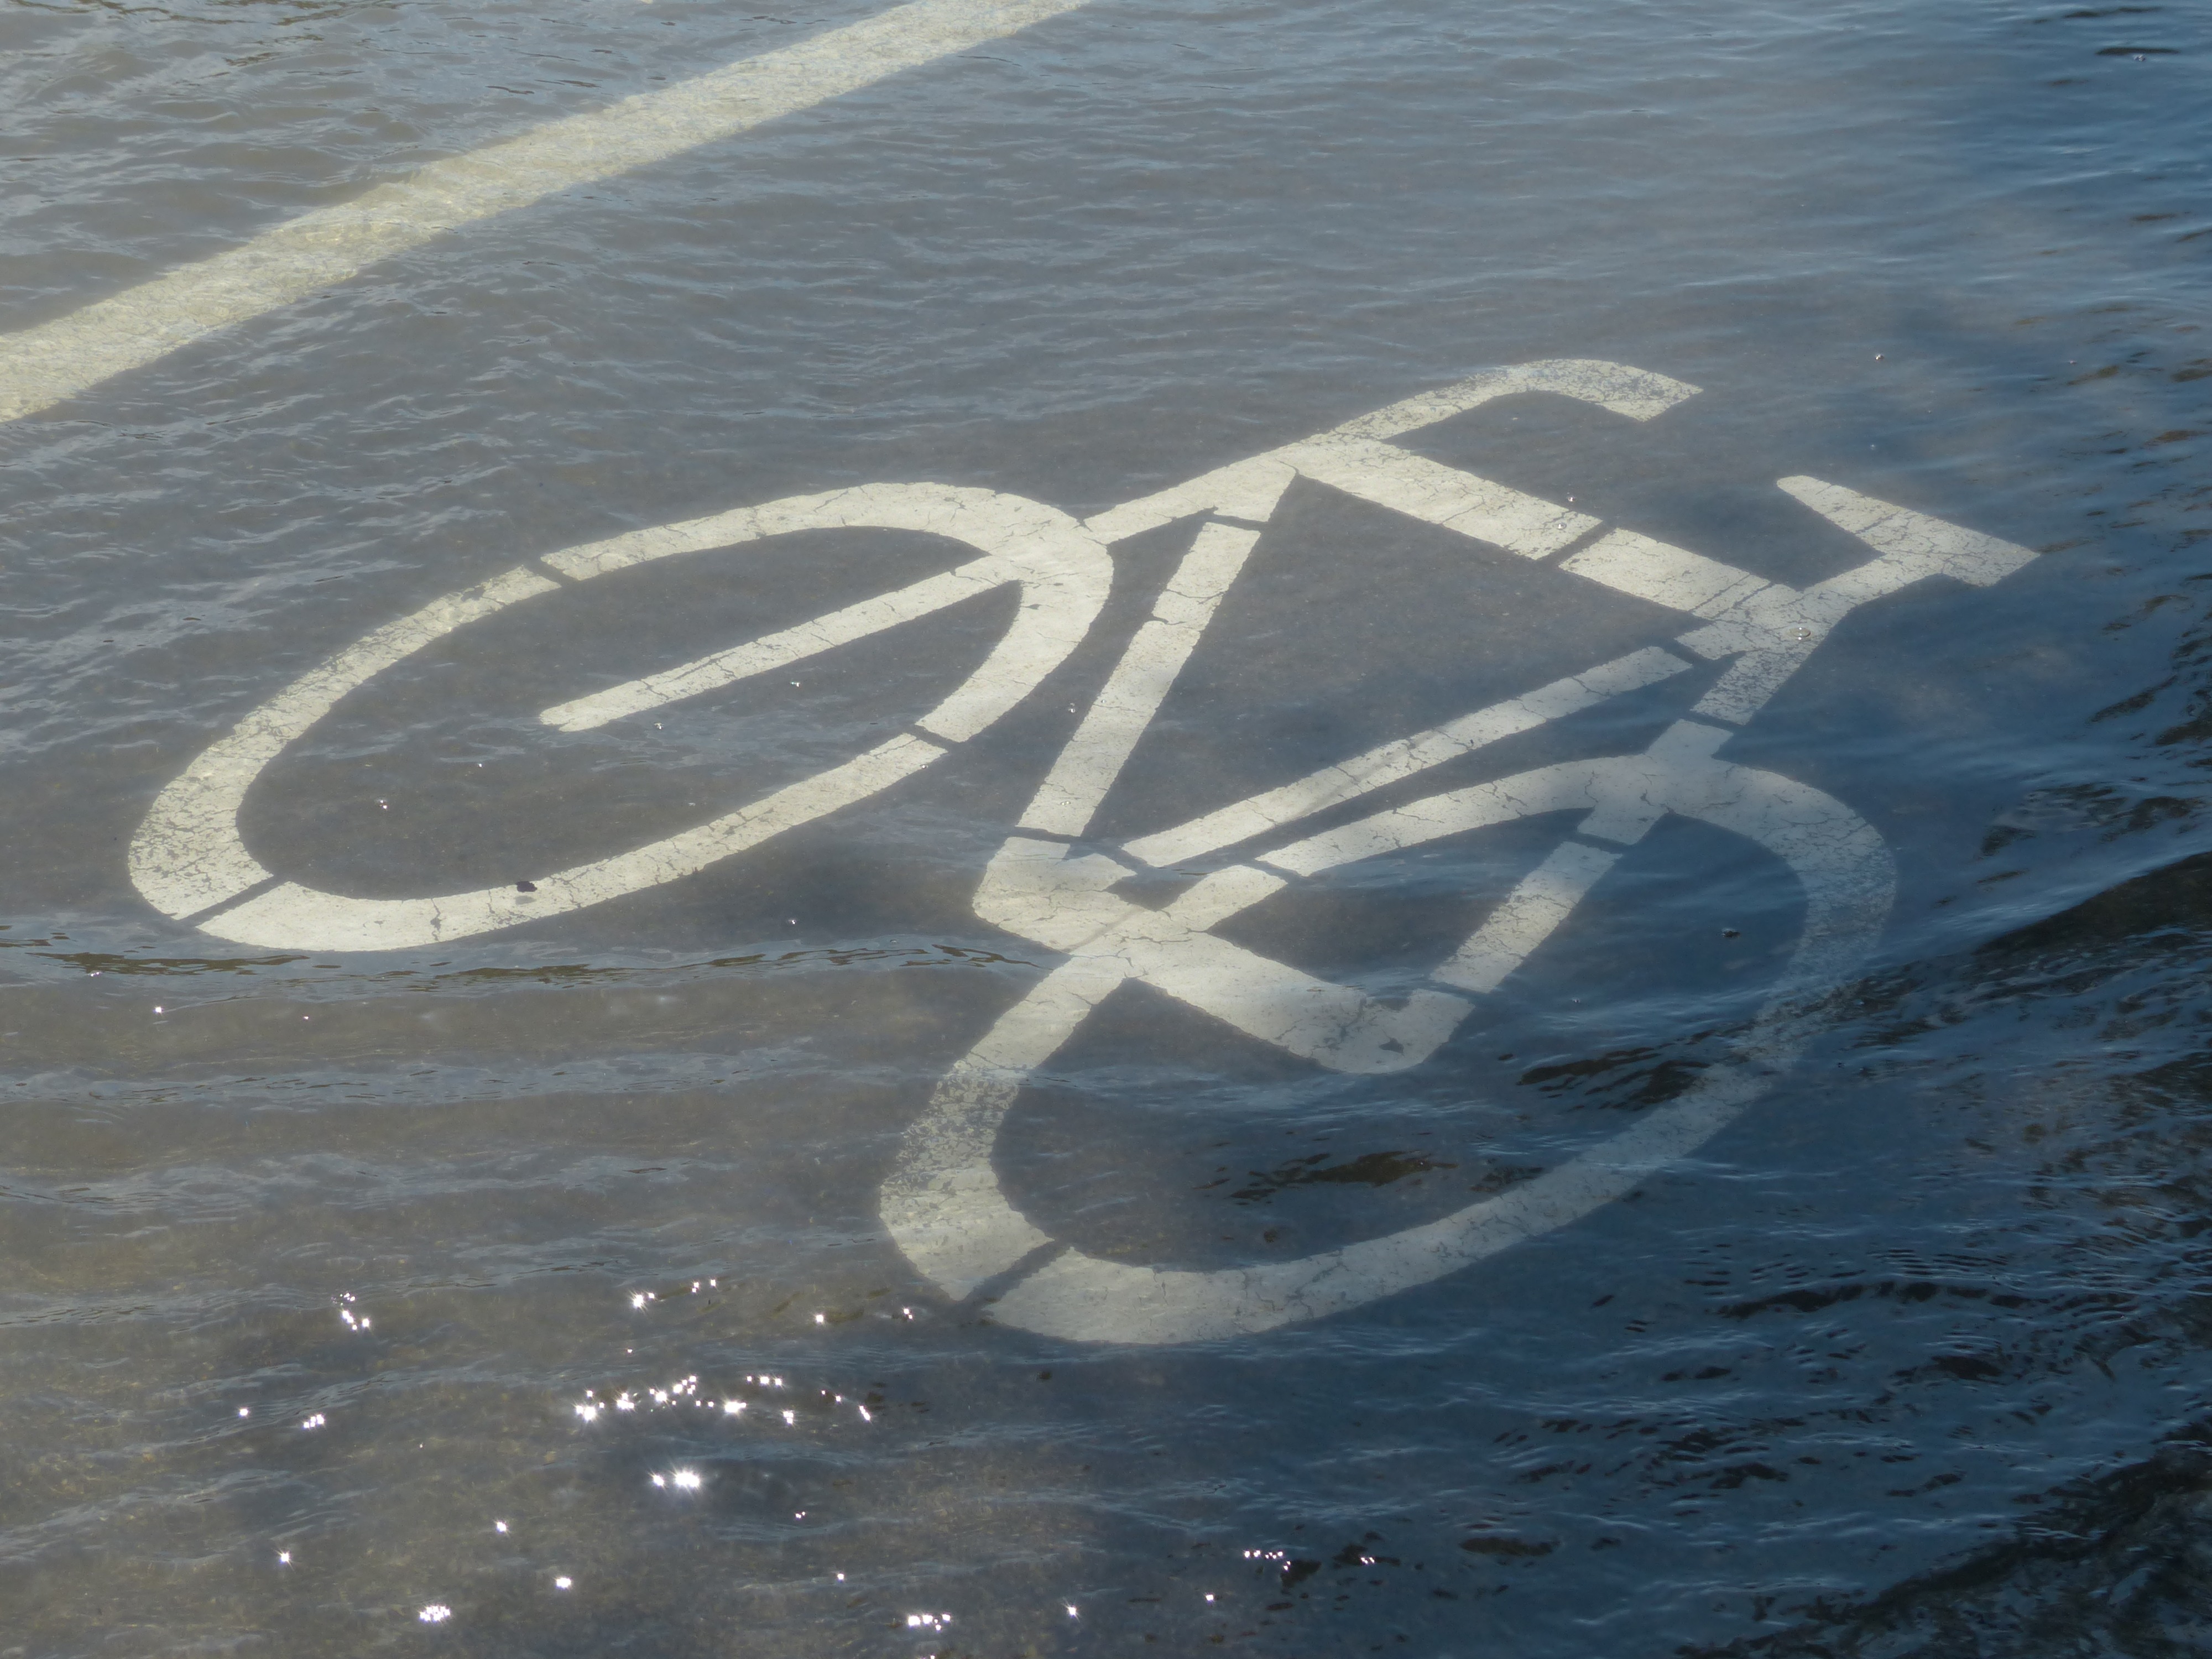
sea, coast, water, sand, ocean, road, wave, wind, bike, ice, reflection, flood, bank, promenade, away, flooded, characters, cycle path, bicycle path, cycle path signs, high water, mudflat, wind wave